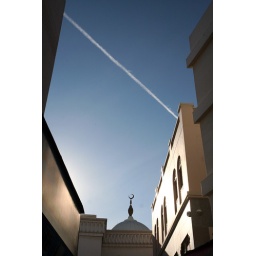
A plane's jet trails leave a mark through a clear blue sky above a mosque in central Dubai...